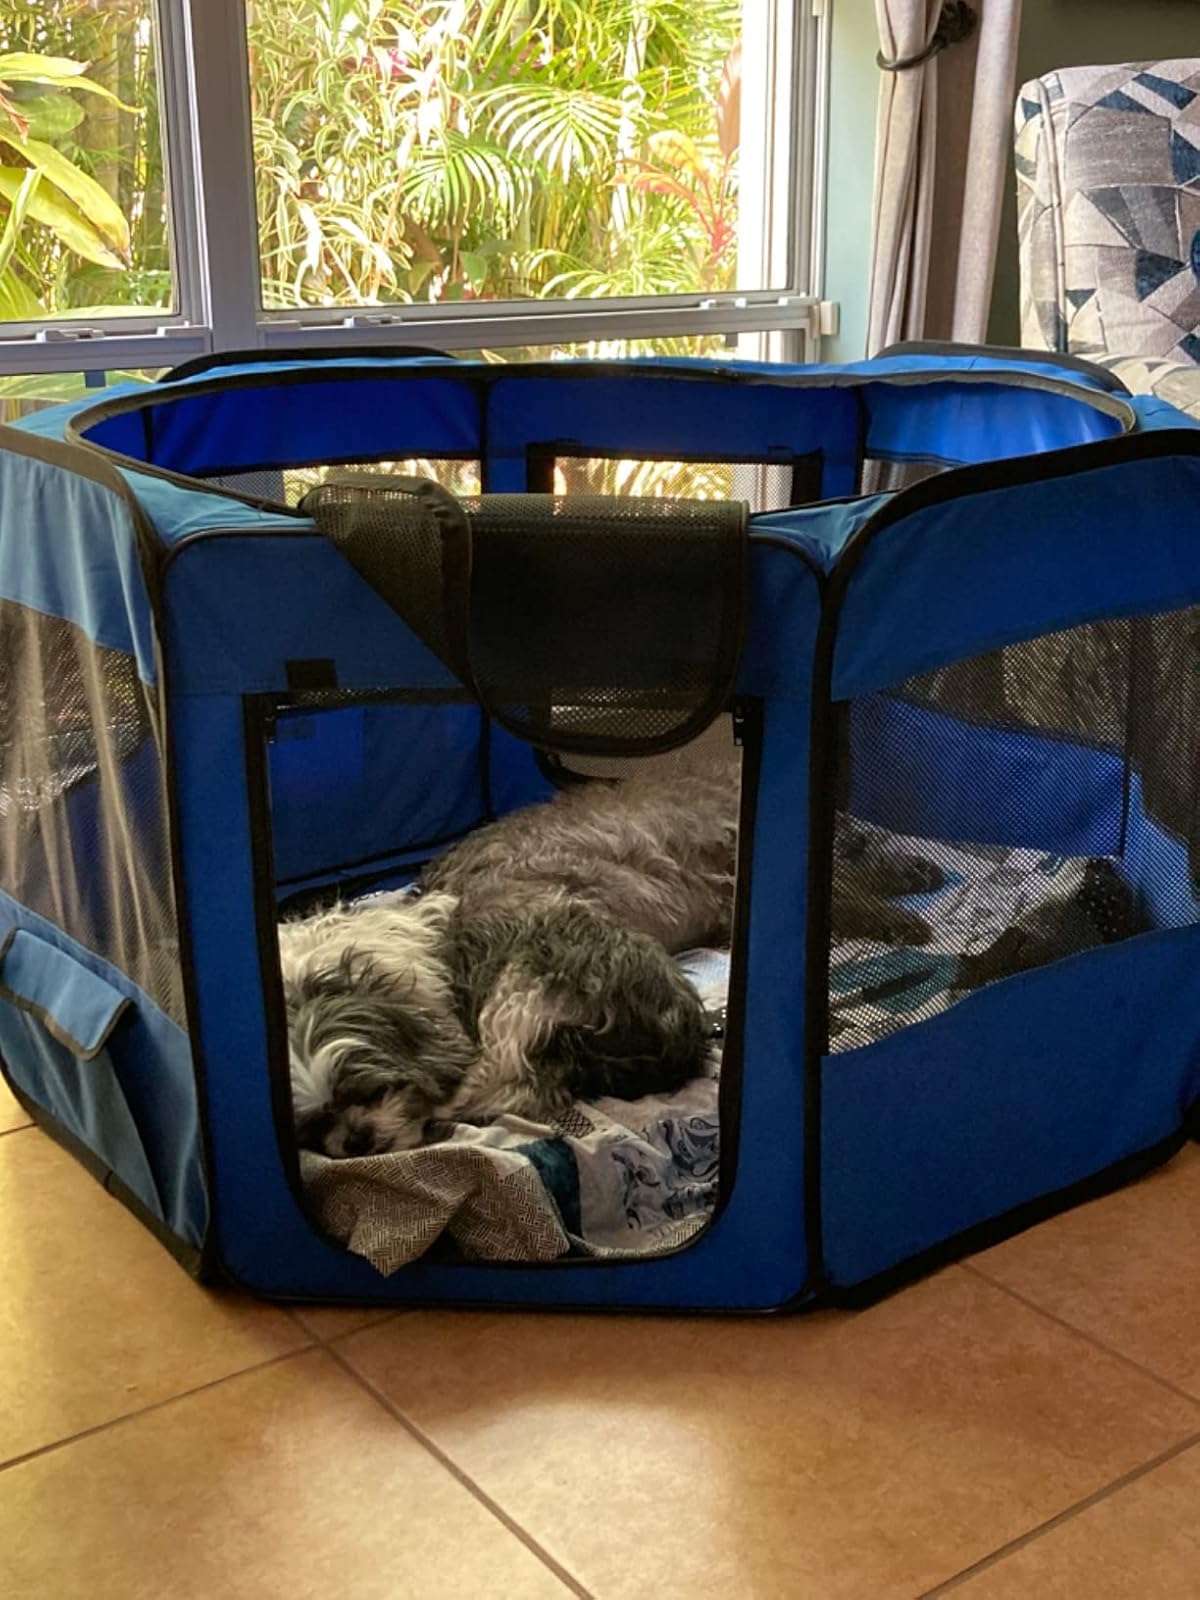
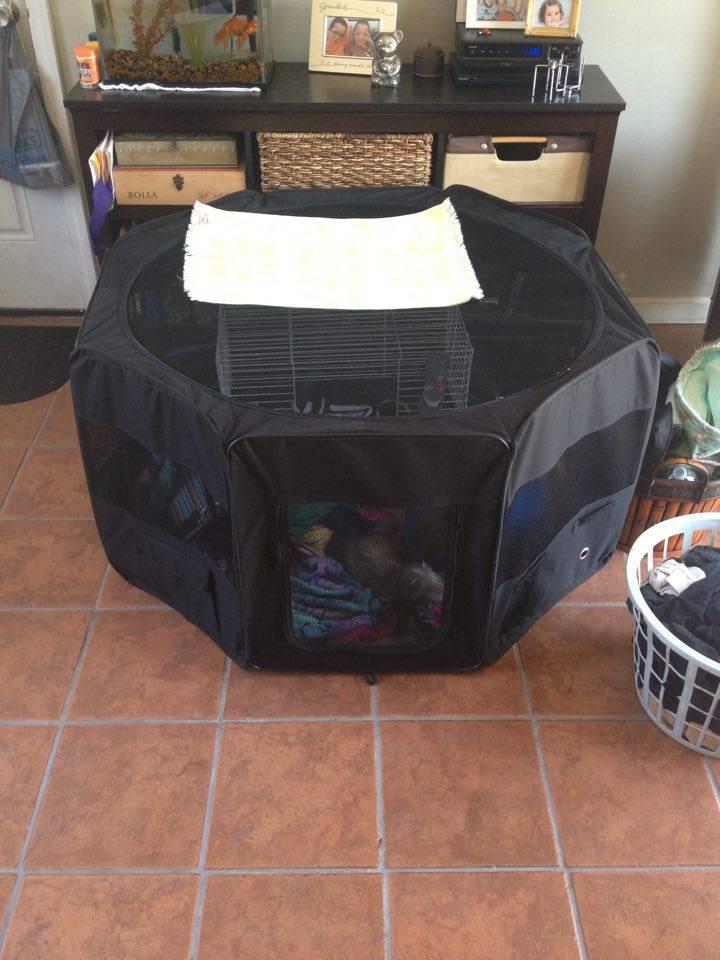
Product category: items_kennel
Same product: no